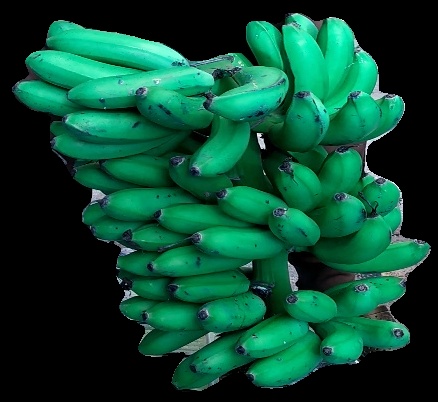
Variety: rasbale
Grade: grade1